Noah Emmerich

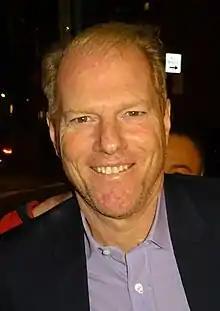
Emmerich in 2016

Noah Nicholas Emmerich (born February 27, 1965) is an American actor and director best known for his roles in films such as "Beautiful Girls" (1996), "The Truman Show" (1998), "Frequency" (2000), "Miracle" (2004), "Little Children" (2006), and "Super 8" (2011). From 2013 to 2018 he starred as FBI agent Stan Beeman on the FX series "The Americans," for which he won the Critics' Choice Television Award for Best Supporting Actor in a Drama Series in 2019.